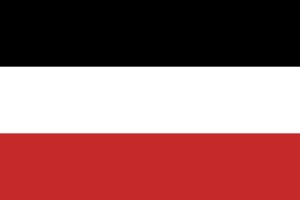
Burkina Fasos flag
Øvre Voltas flag 1959-1984
Burkina Fasos flag består af to lige store horisontale bånd med en stjerne i midten. Det øverste bånd er rødt, det nederste er grønt og den femtakkede stjerne er gul. Disse farver er fælles for mange afrikanske flag og kaldes pan-afrikanske farver. I Burkina Fasos tilfælde siges det også, at det røde står for socialismen, det grønne for Burkina Fasos frugtbarhed og at stjernen symboliserer revolutionens ledende lys.